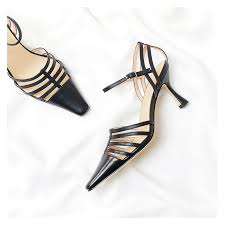
Waste category: shoes